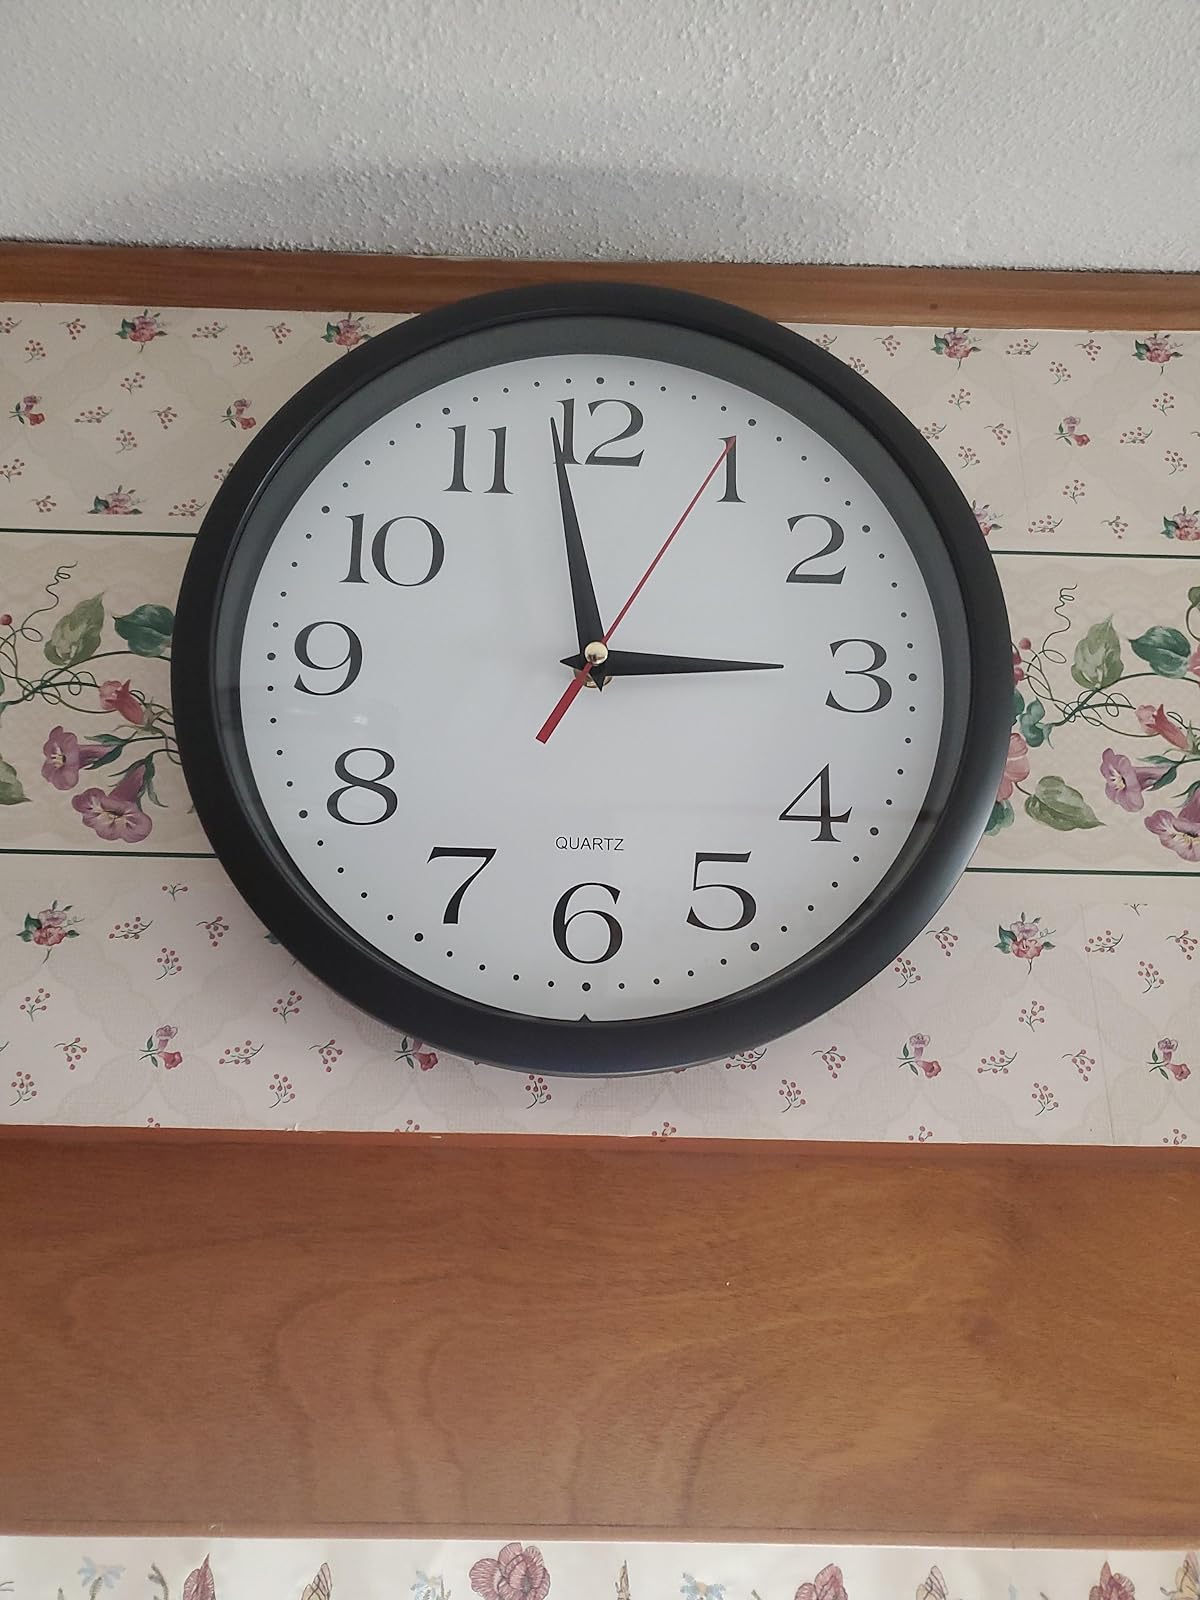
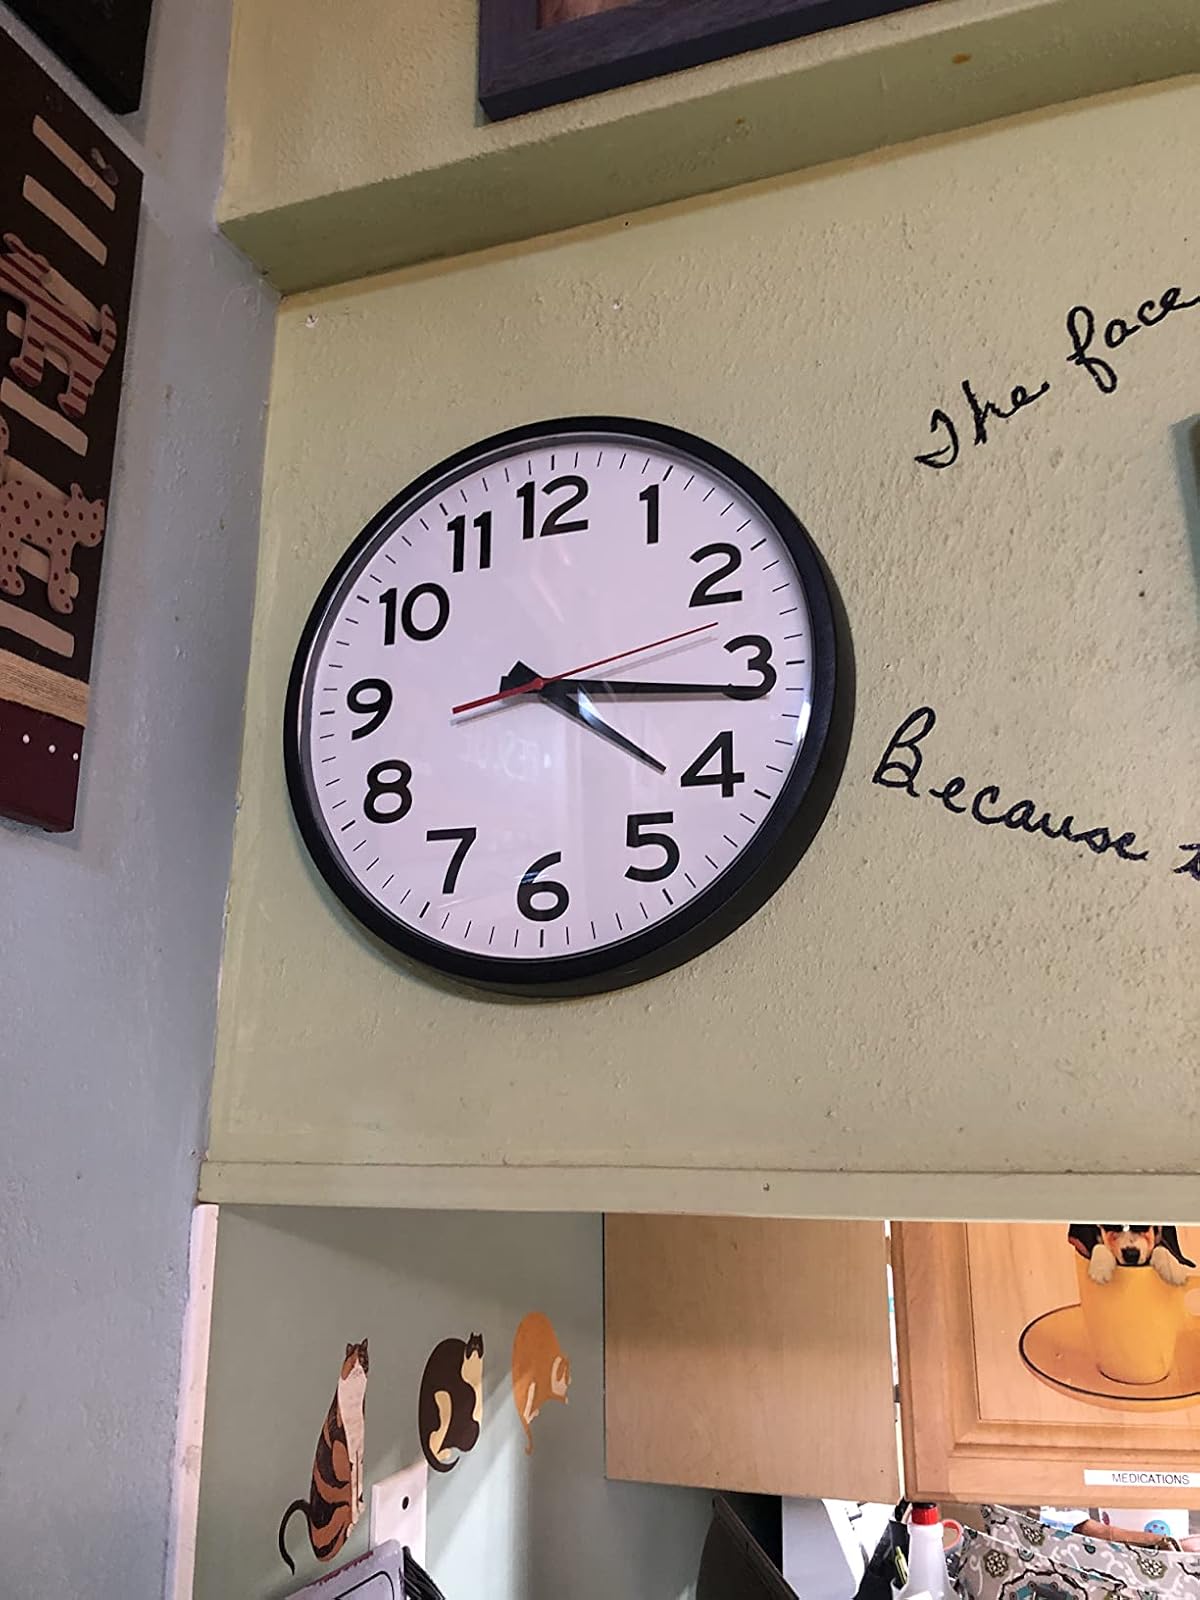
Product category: clock
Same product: no